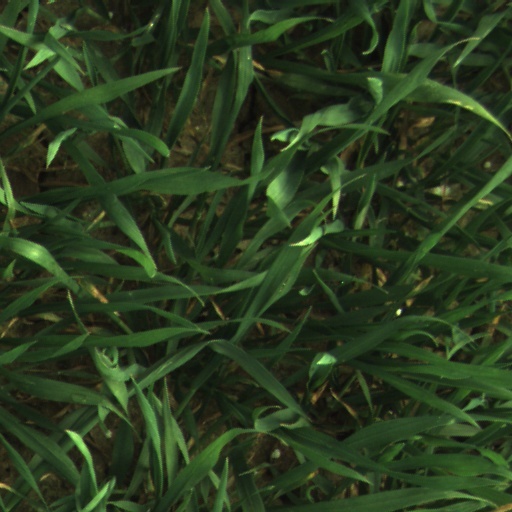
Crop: wheat